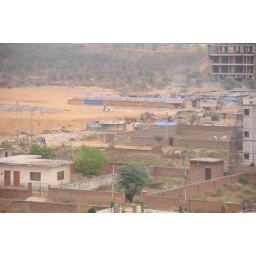
Some shots from the roof of our office in Gurgaon.